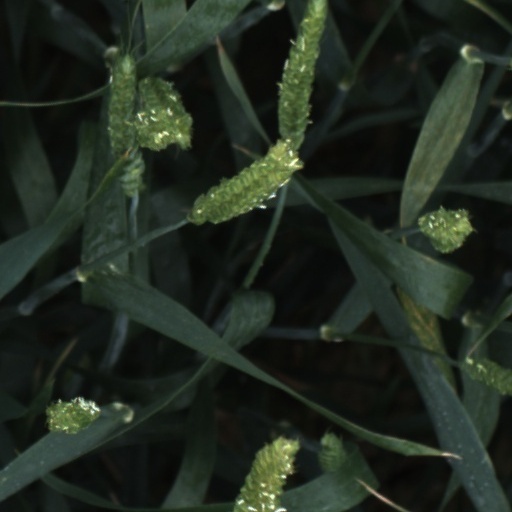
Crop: wheat